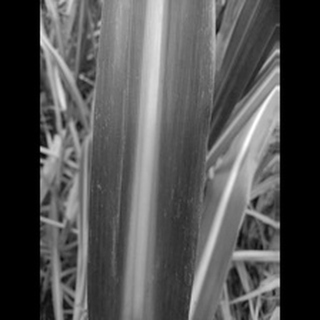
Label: sugarcane_mosaic